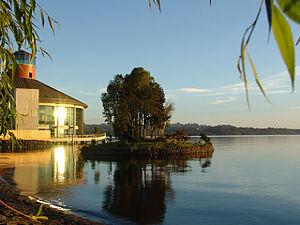
Le Teatro del Lago est une salle de spectacle située sur la rive occidentale du lac Llanquihue à Frutillar, dans la Région des Lacs, au Chili. Il est, avec une surface de plus de 10 000 m², le plus grand espace de concert à avoir été créé au Chili depuis les années 1950.